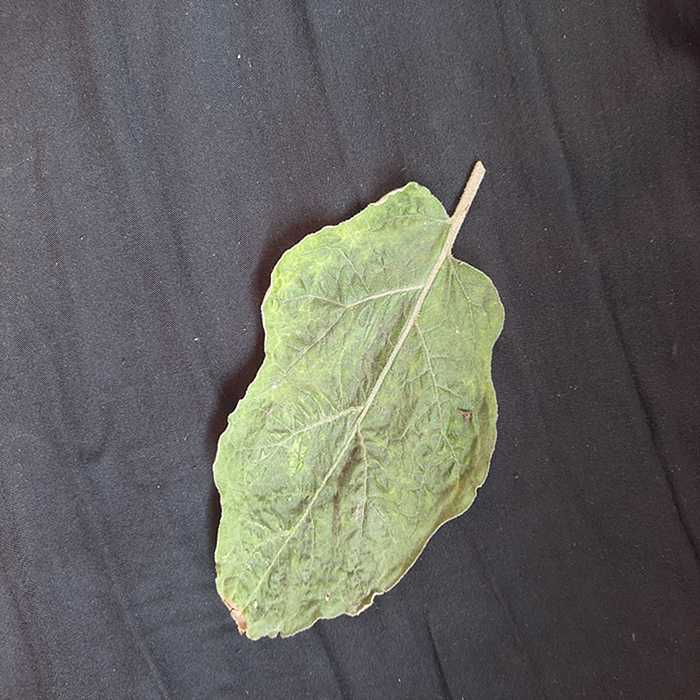
Plant: Eggplant
Label: Eggplant begomovirus